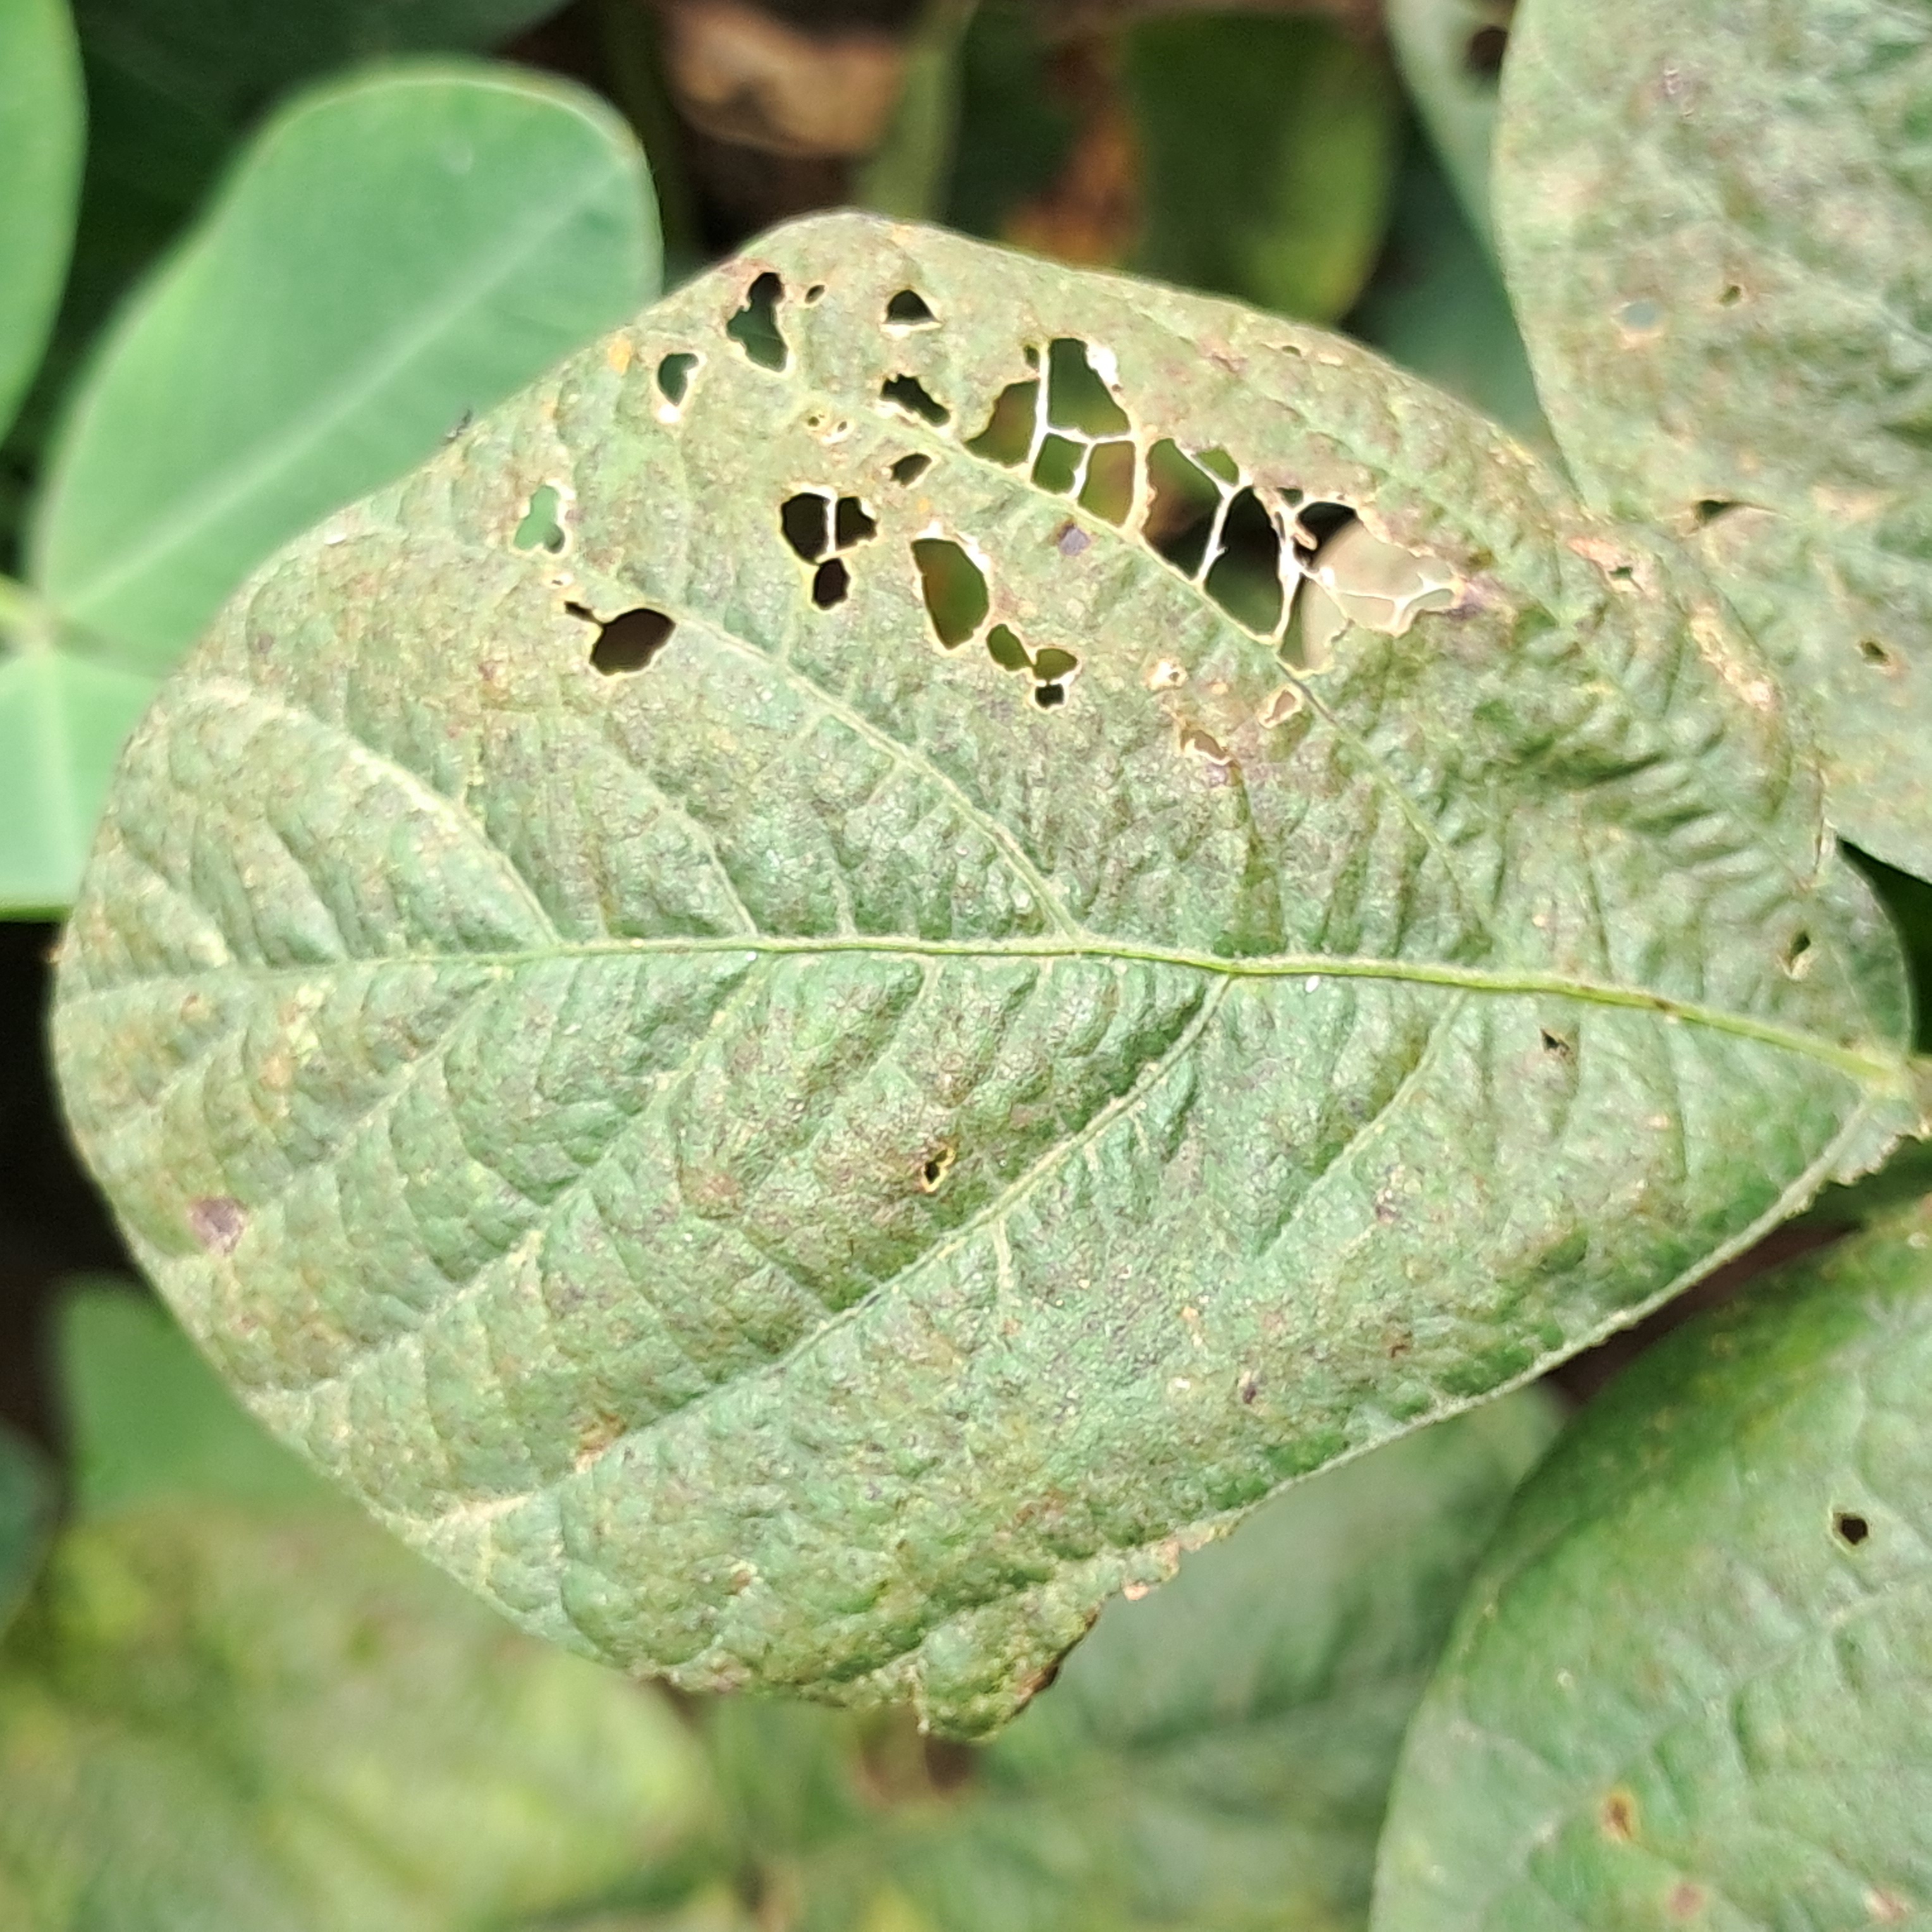
Label: Mosaic